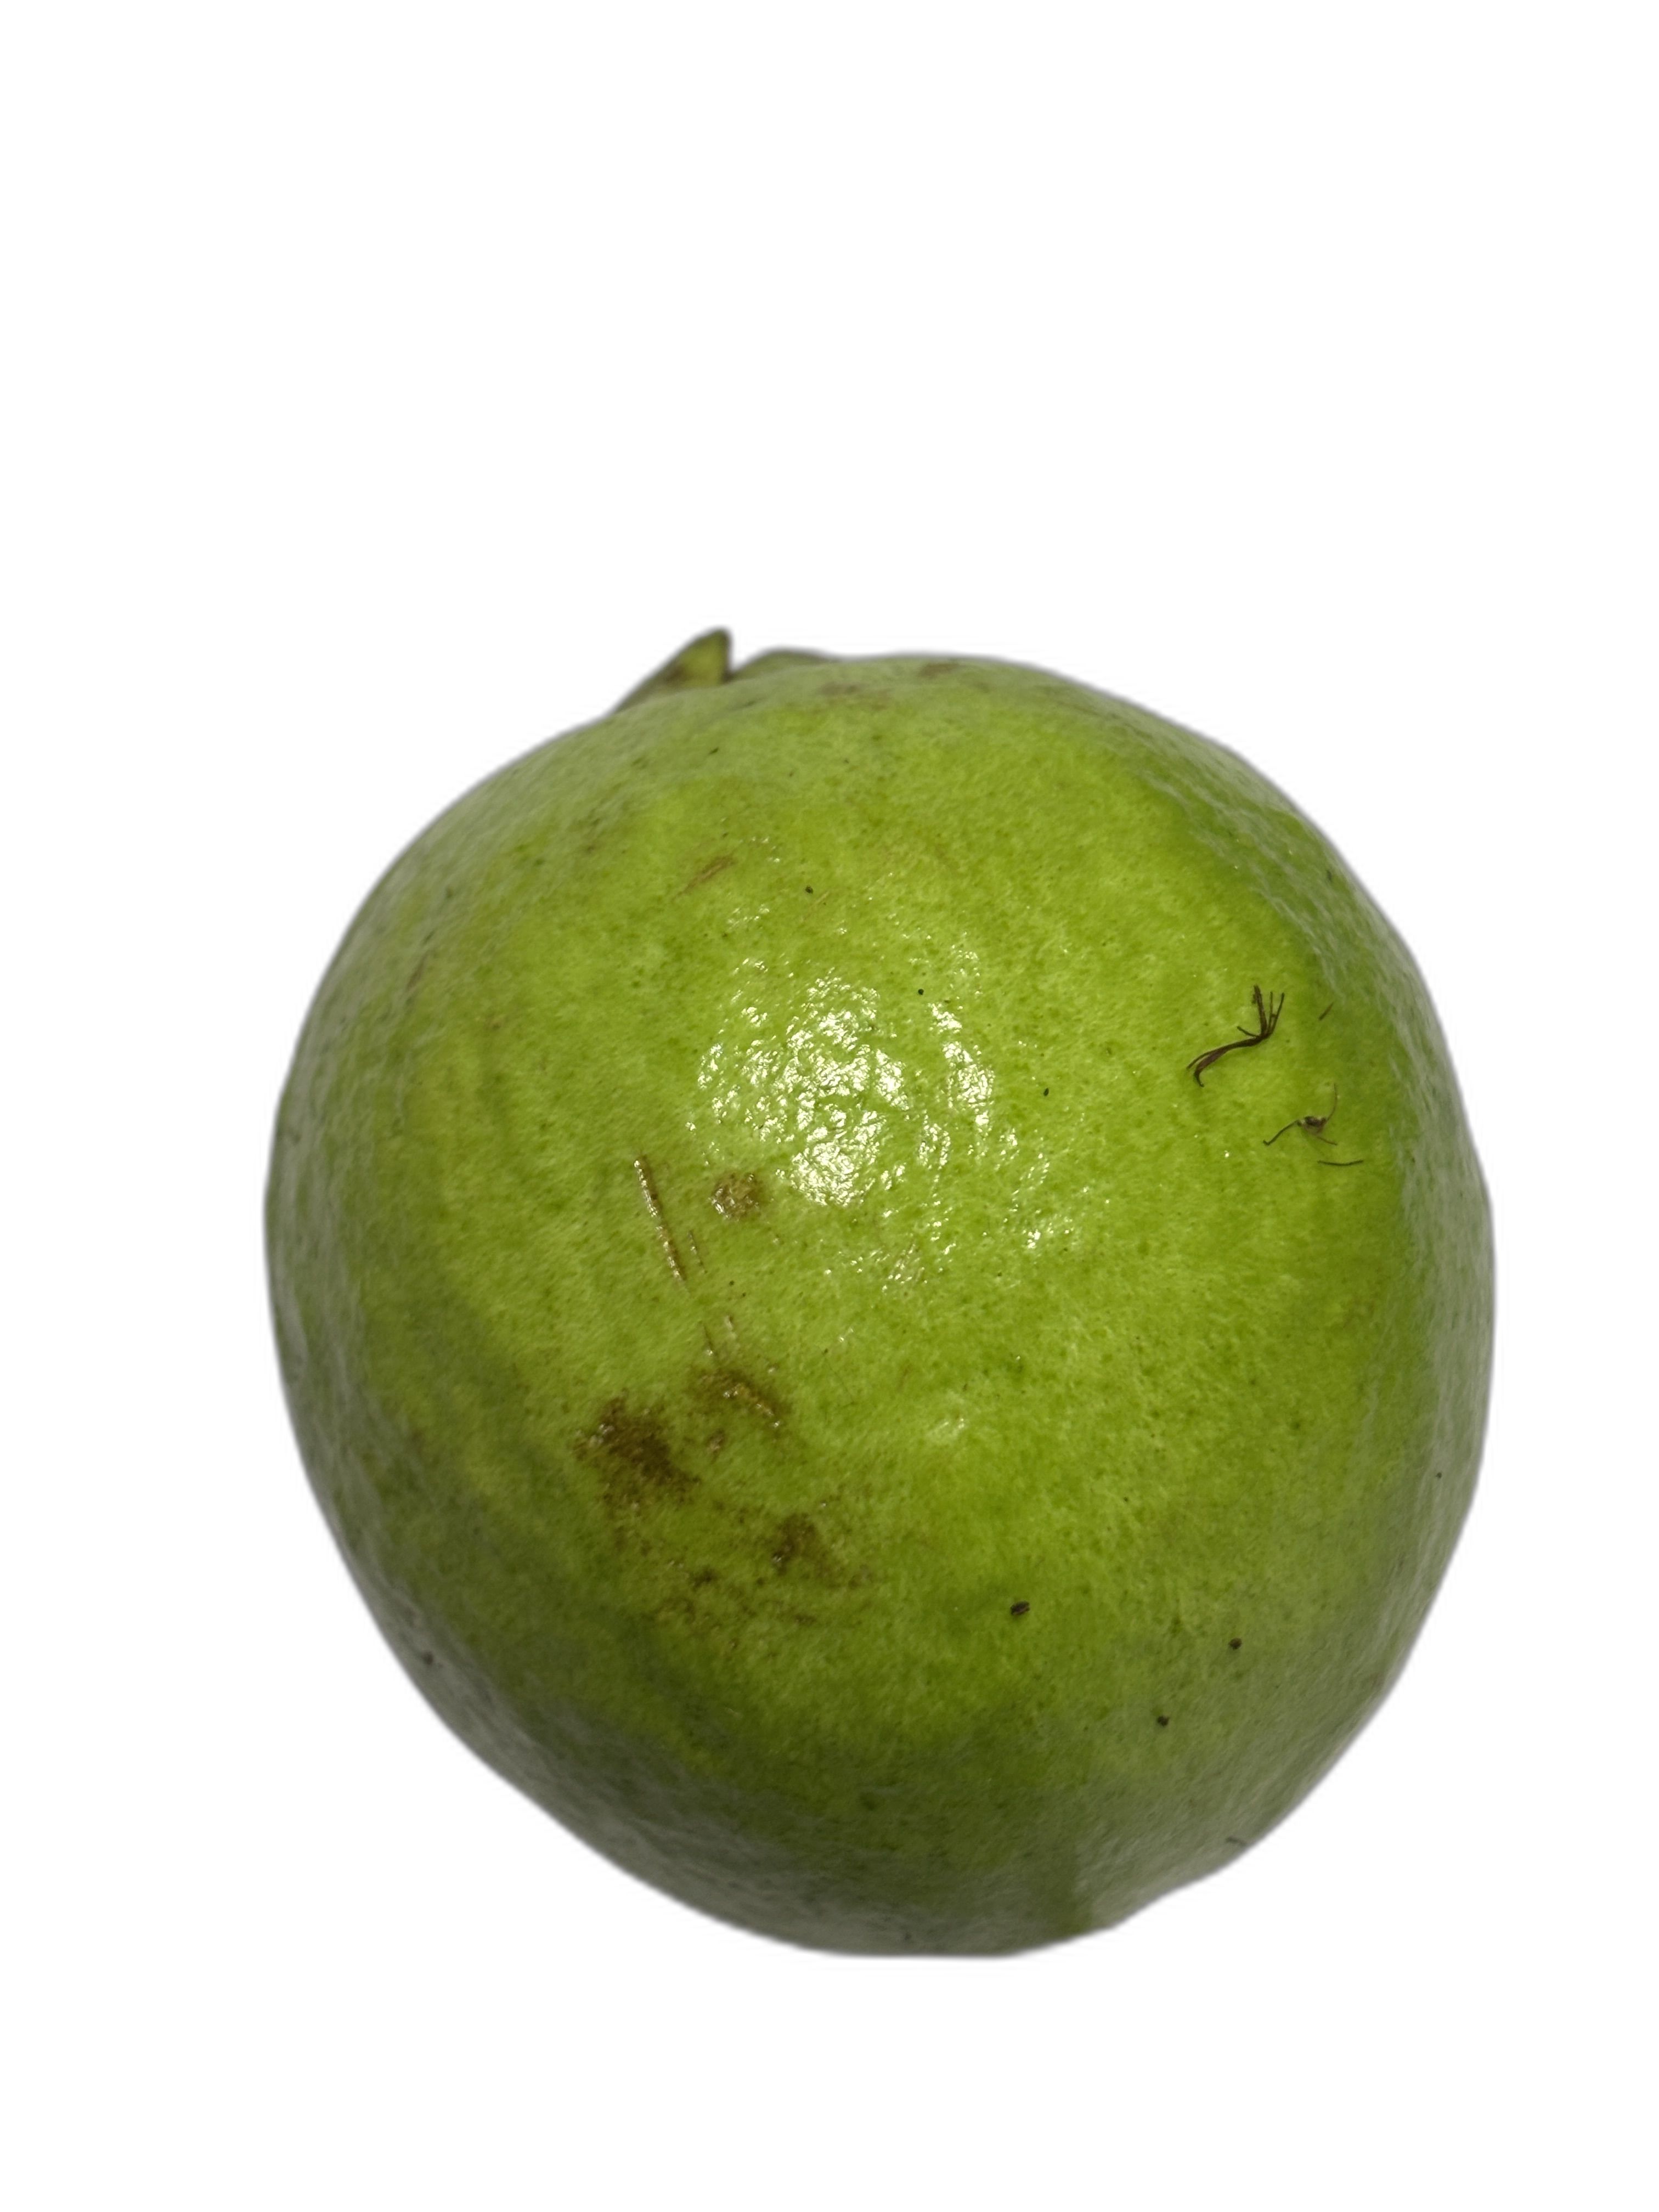
Plant part: fruit
Disease: Anthracnose